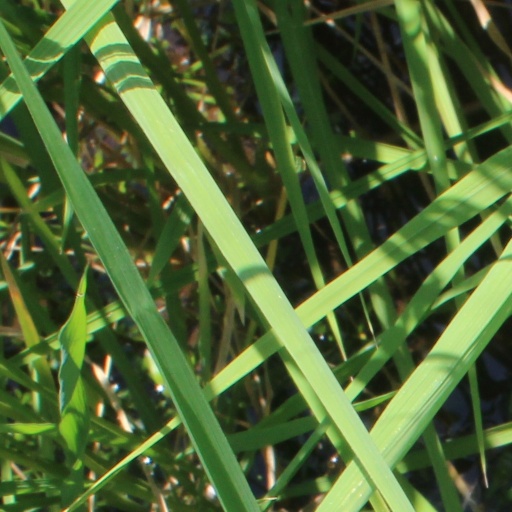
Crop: rice